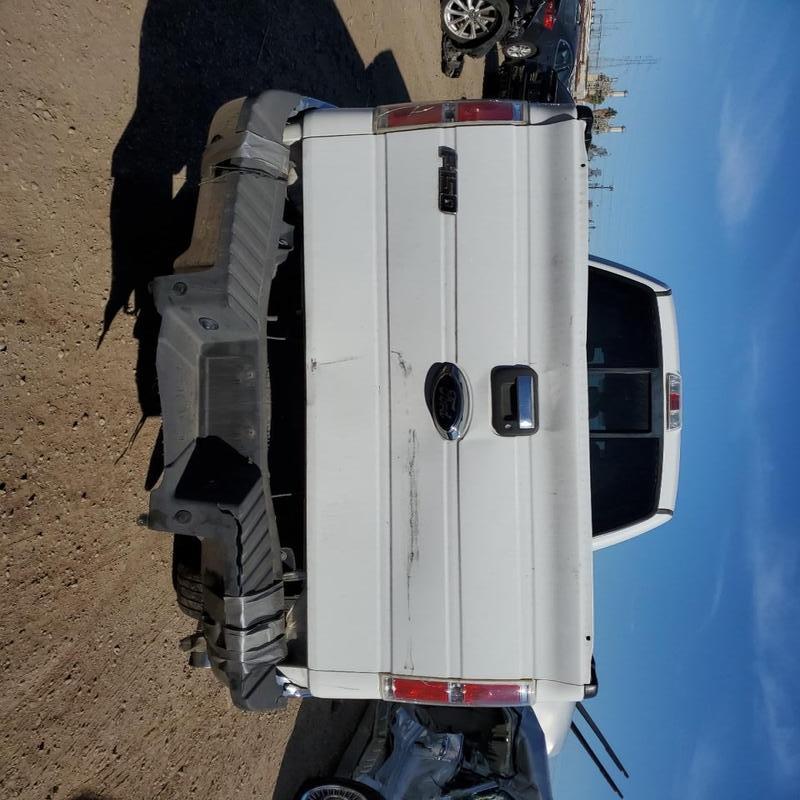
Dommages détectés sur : malle, pare-choc arrière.
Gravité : majeur